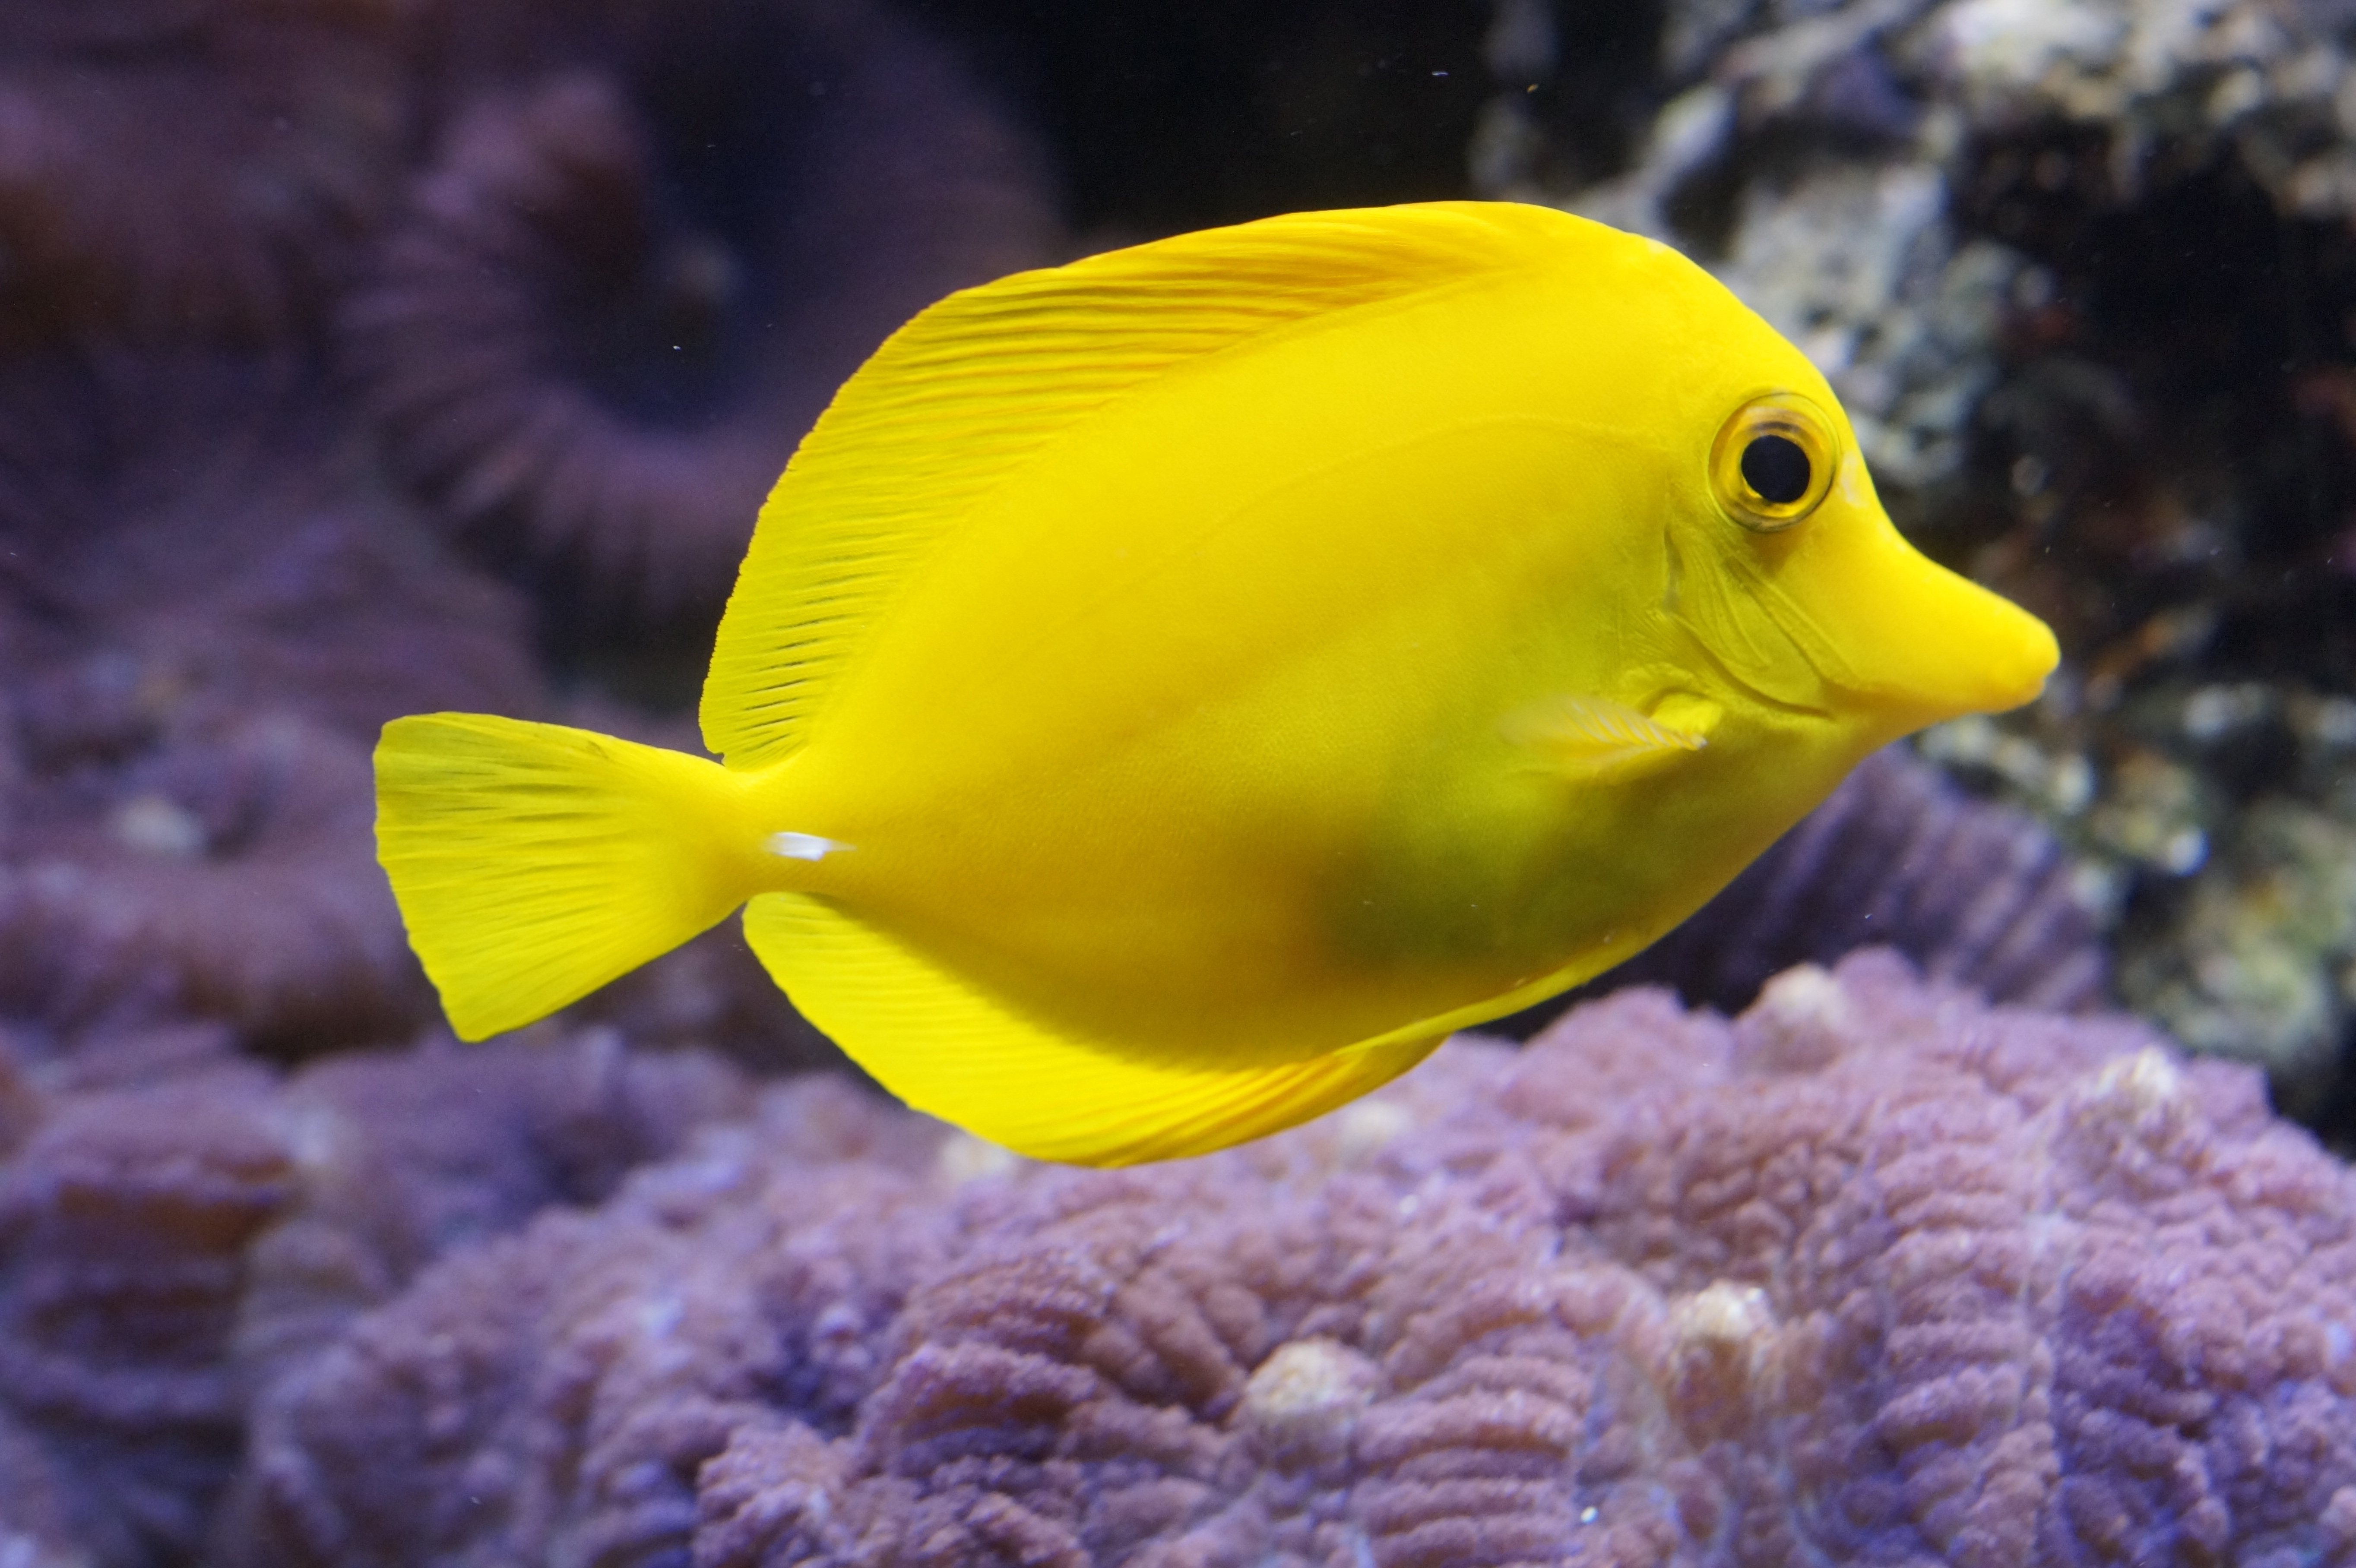
sea, water, nature, ocean, flower, animal, diving, underwater, swim, color, biology, colorful, yellow, fish, close, fauna, coral, coral reef, marine life, reef, close up, aquarium, creature, exotic, exot, bright yellow, underwater world, meeresbewohner, macro photography, water creature, anemone fish, marine biology, surgeonfish, lemon doktorfisch, coral reef fish, pomacentridae, freshwater aquarium, pomacanthidae